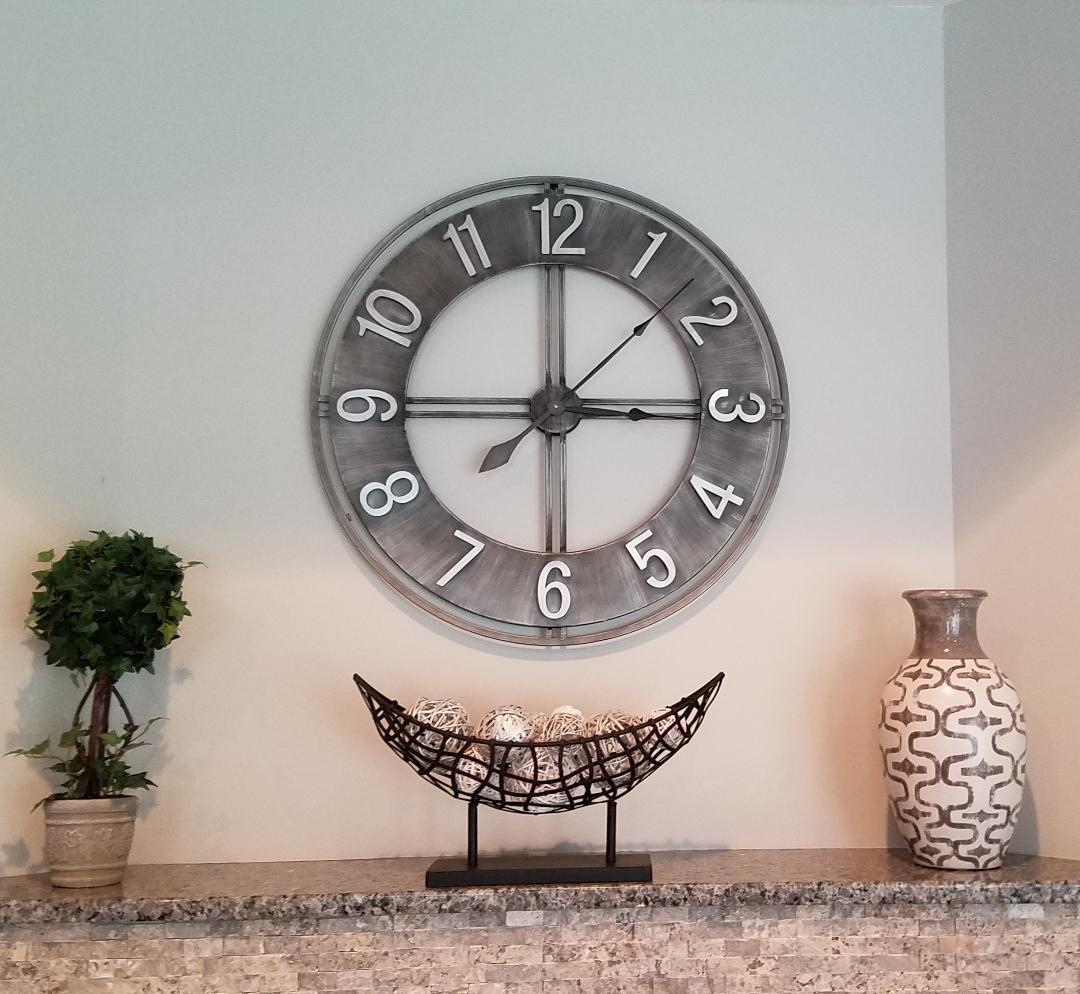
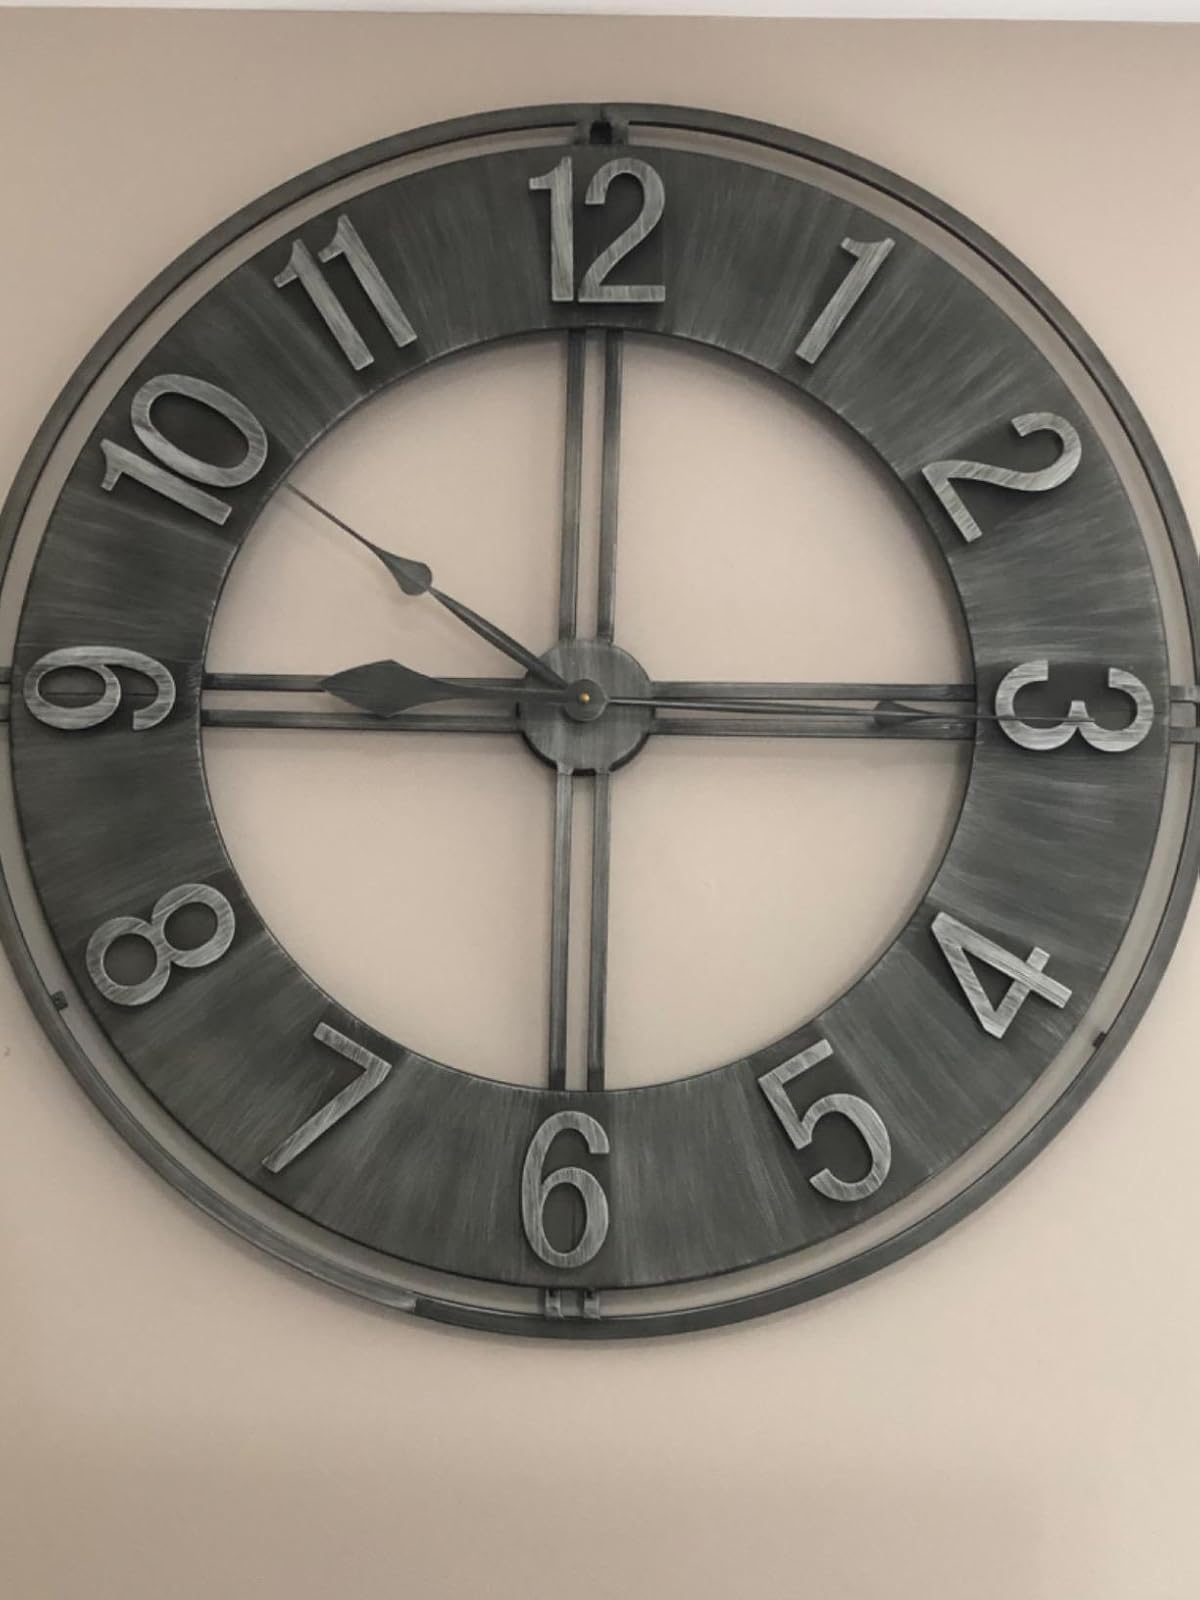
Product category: clock
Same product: yes